William Richardson Linton

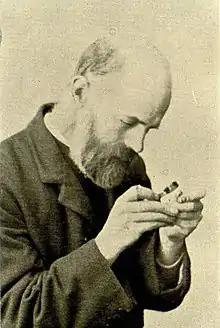

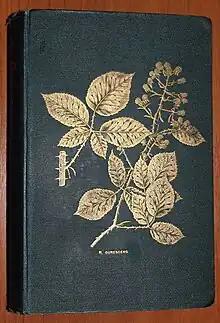
Linton's 1903 Flora of Derbyshire showing "Rubus durescens" on its cover in gold leaf

Rev. William Richardson Linton (2 April 1850 in Diddington, Huntingdonshire – 7 April 1908 in Ashbourne, Derbyshire), Corpus Christi College, M.A., was an English botanist and vicar of the parish of Shirley, Derbyshire. He was regarded as one of the leading batologists of his day.